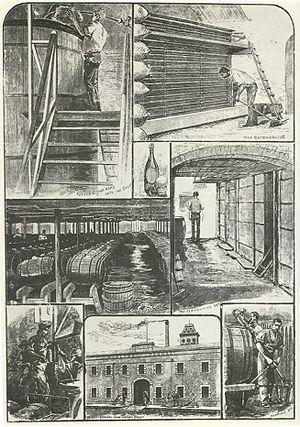
La fabrication de la bière consiste à produire une boisson alcoolisée par la fermentation d'un moût de céréales dont les sucres complexes ont été rendus fermentescibles.